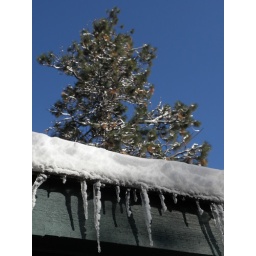
Ice and snow on buildings and trees in Bend, Oregon USA. Photo by John Fish